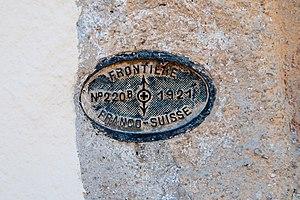
Plaque frontière - La Cure
La Cure est un village sur la frontière entre la France et la Suisse, partagé entre la commune suisse de Saint-Cergue et la commune française des Rousses.